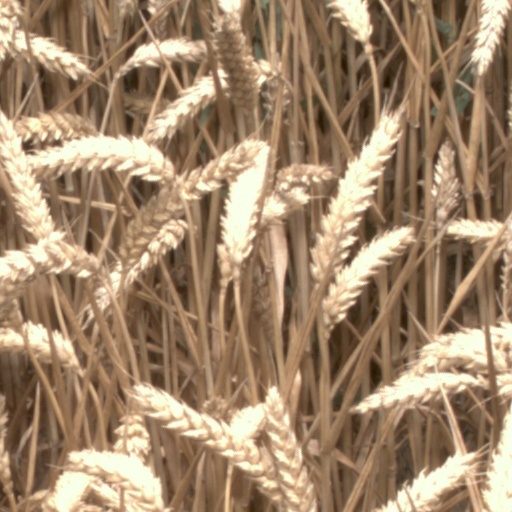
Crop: wheat